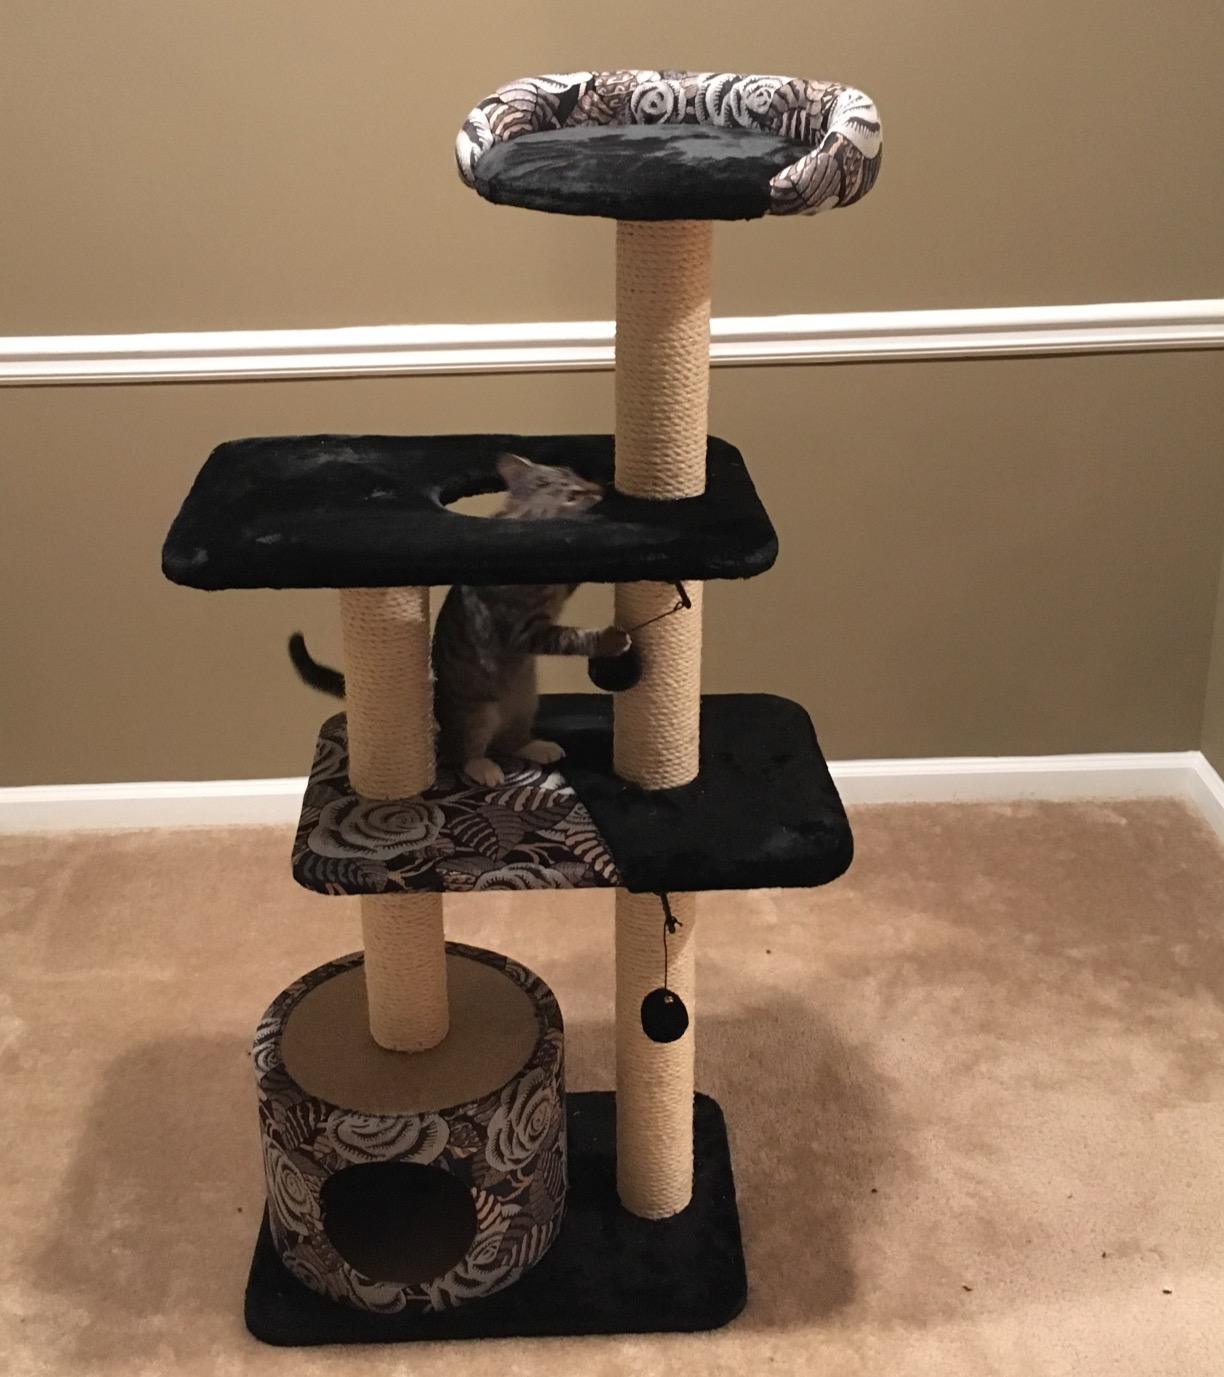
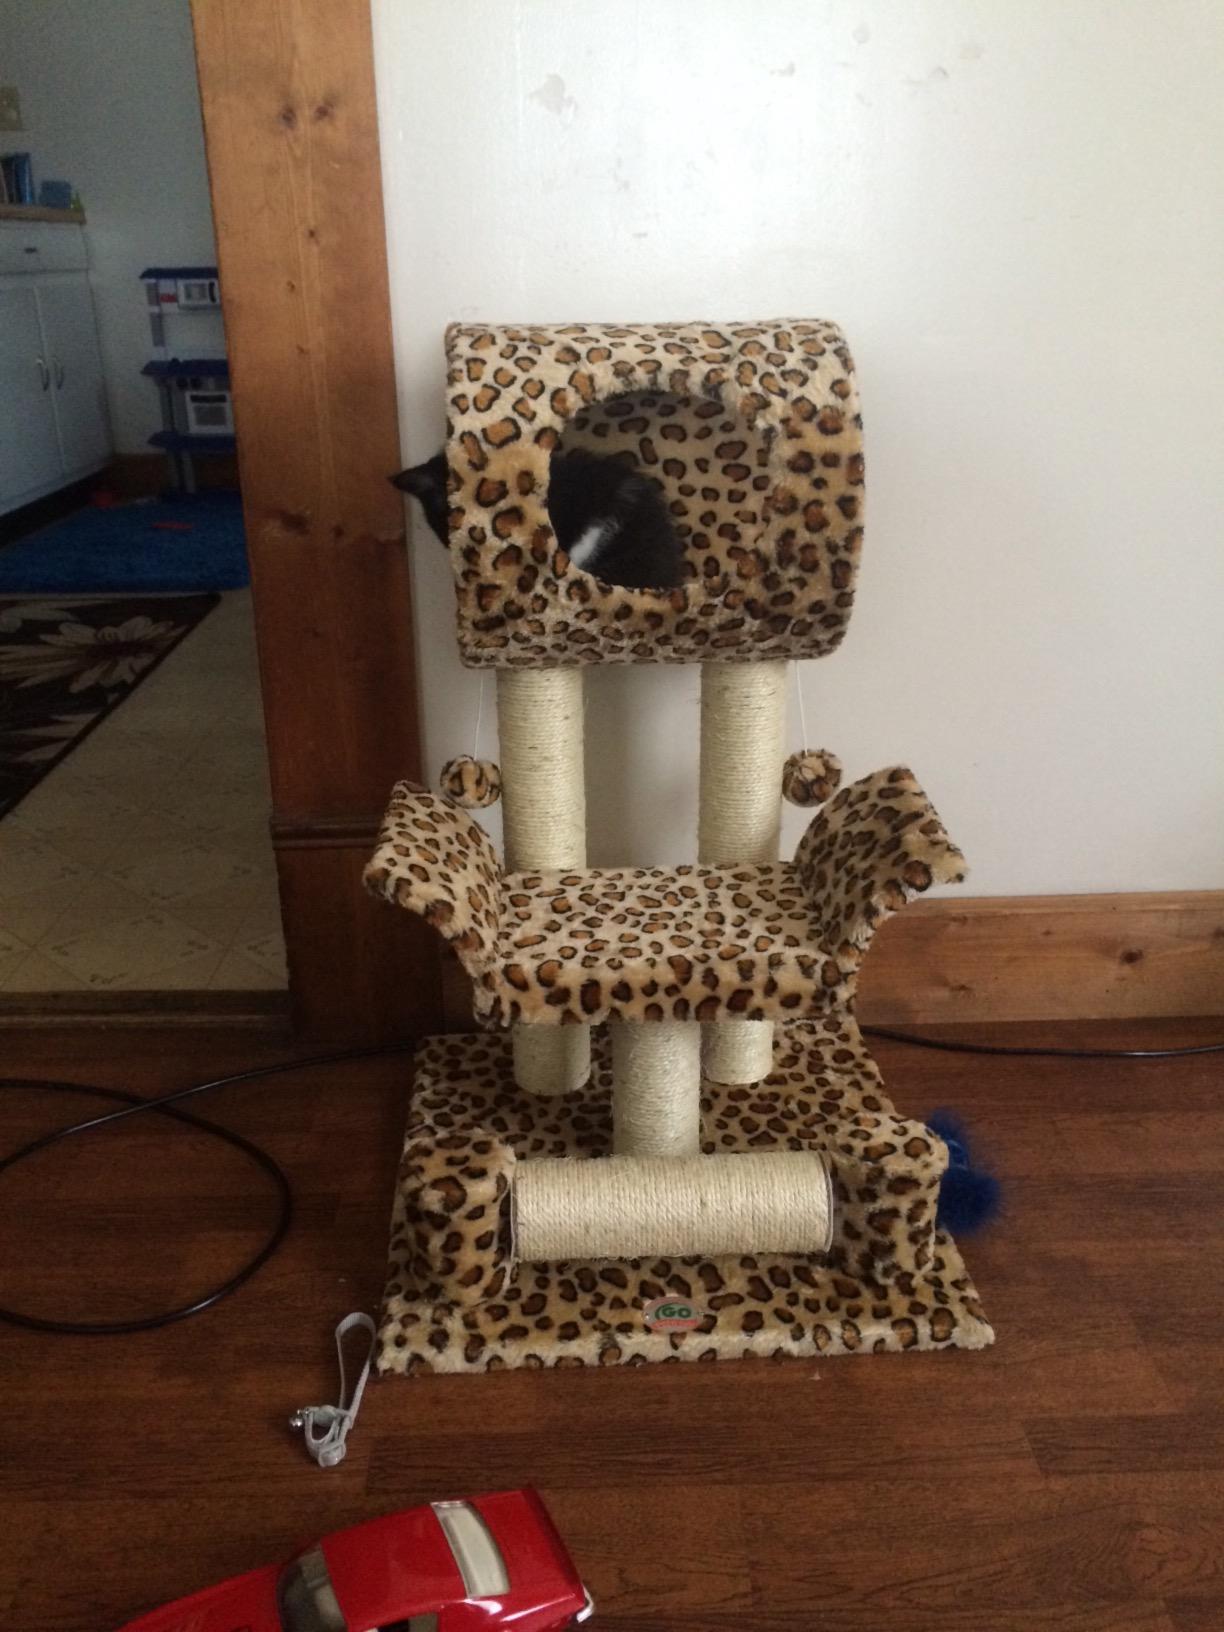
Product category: items_cat tree
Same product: no